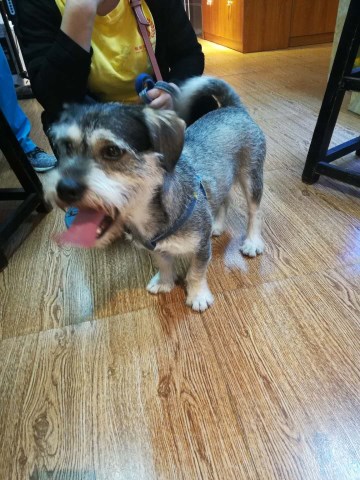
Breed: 2342-n000102-miniature_schnauzer